Celebrity Paranormal Project

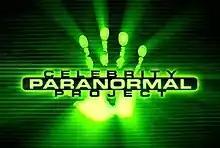

Celebrity Paranormal Project (sometimes abbreviated as CPP) is an American paranormal reality television series that originally aired from October 22 to December 17, 2006, on VH1. Except for a different title and use of celebrities, the VH1 show is similar to MTV's "Fear". The show has been made available on iTunes and Xbox Live.